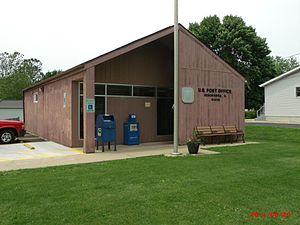
Henderson est un village du comté de Knox dans l'Illinois, aux États-Unis. Situé au centre du comté, il est incorporé le 24 avril 1895.